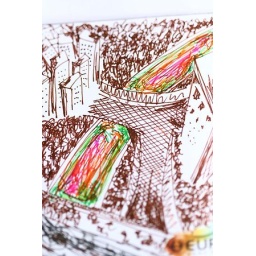
building in a bridge